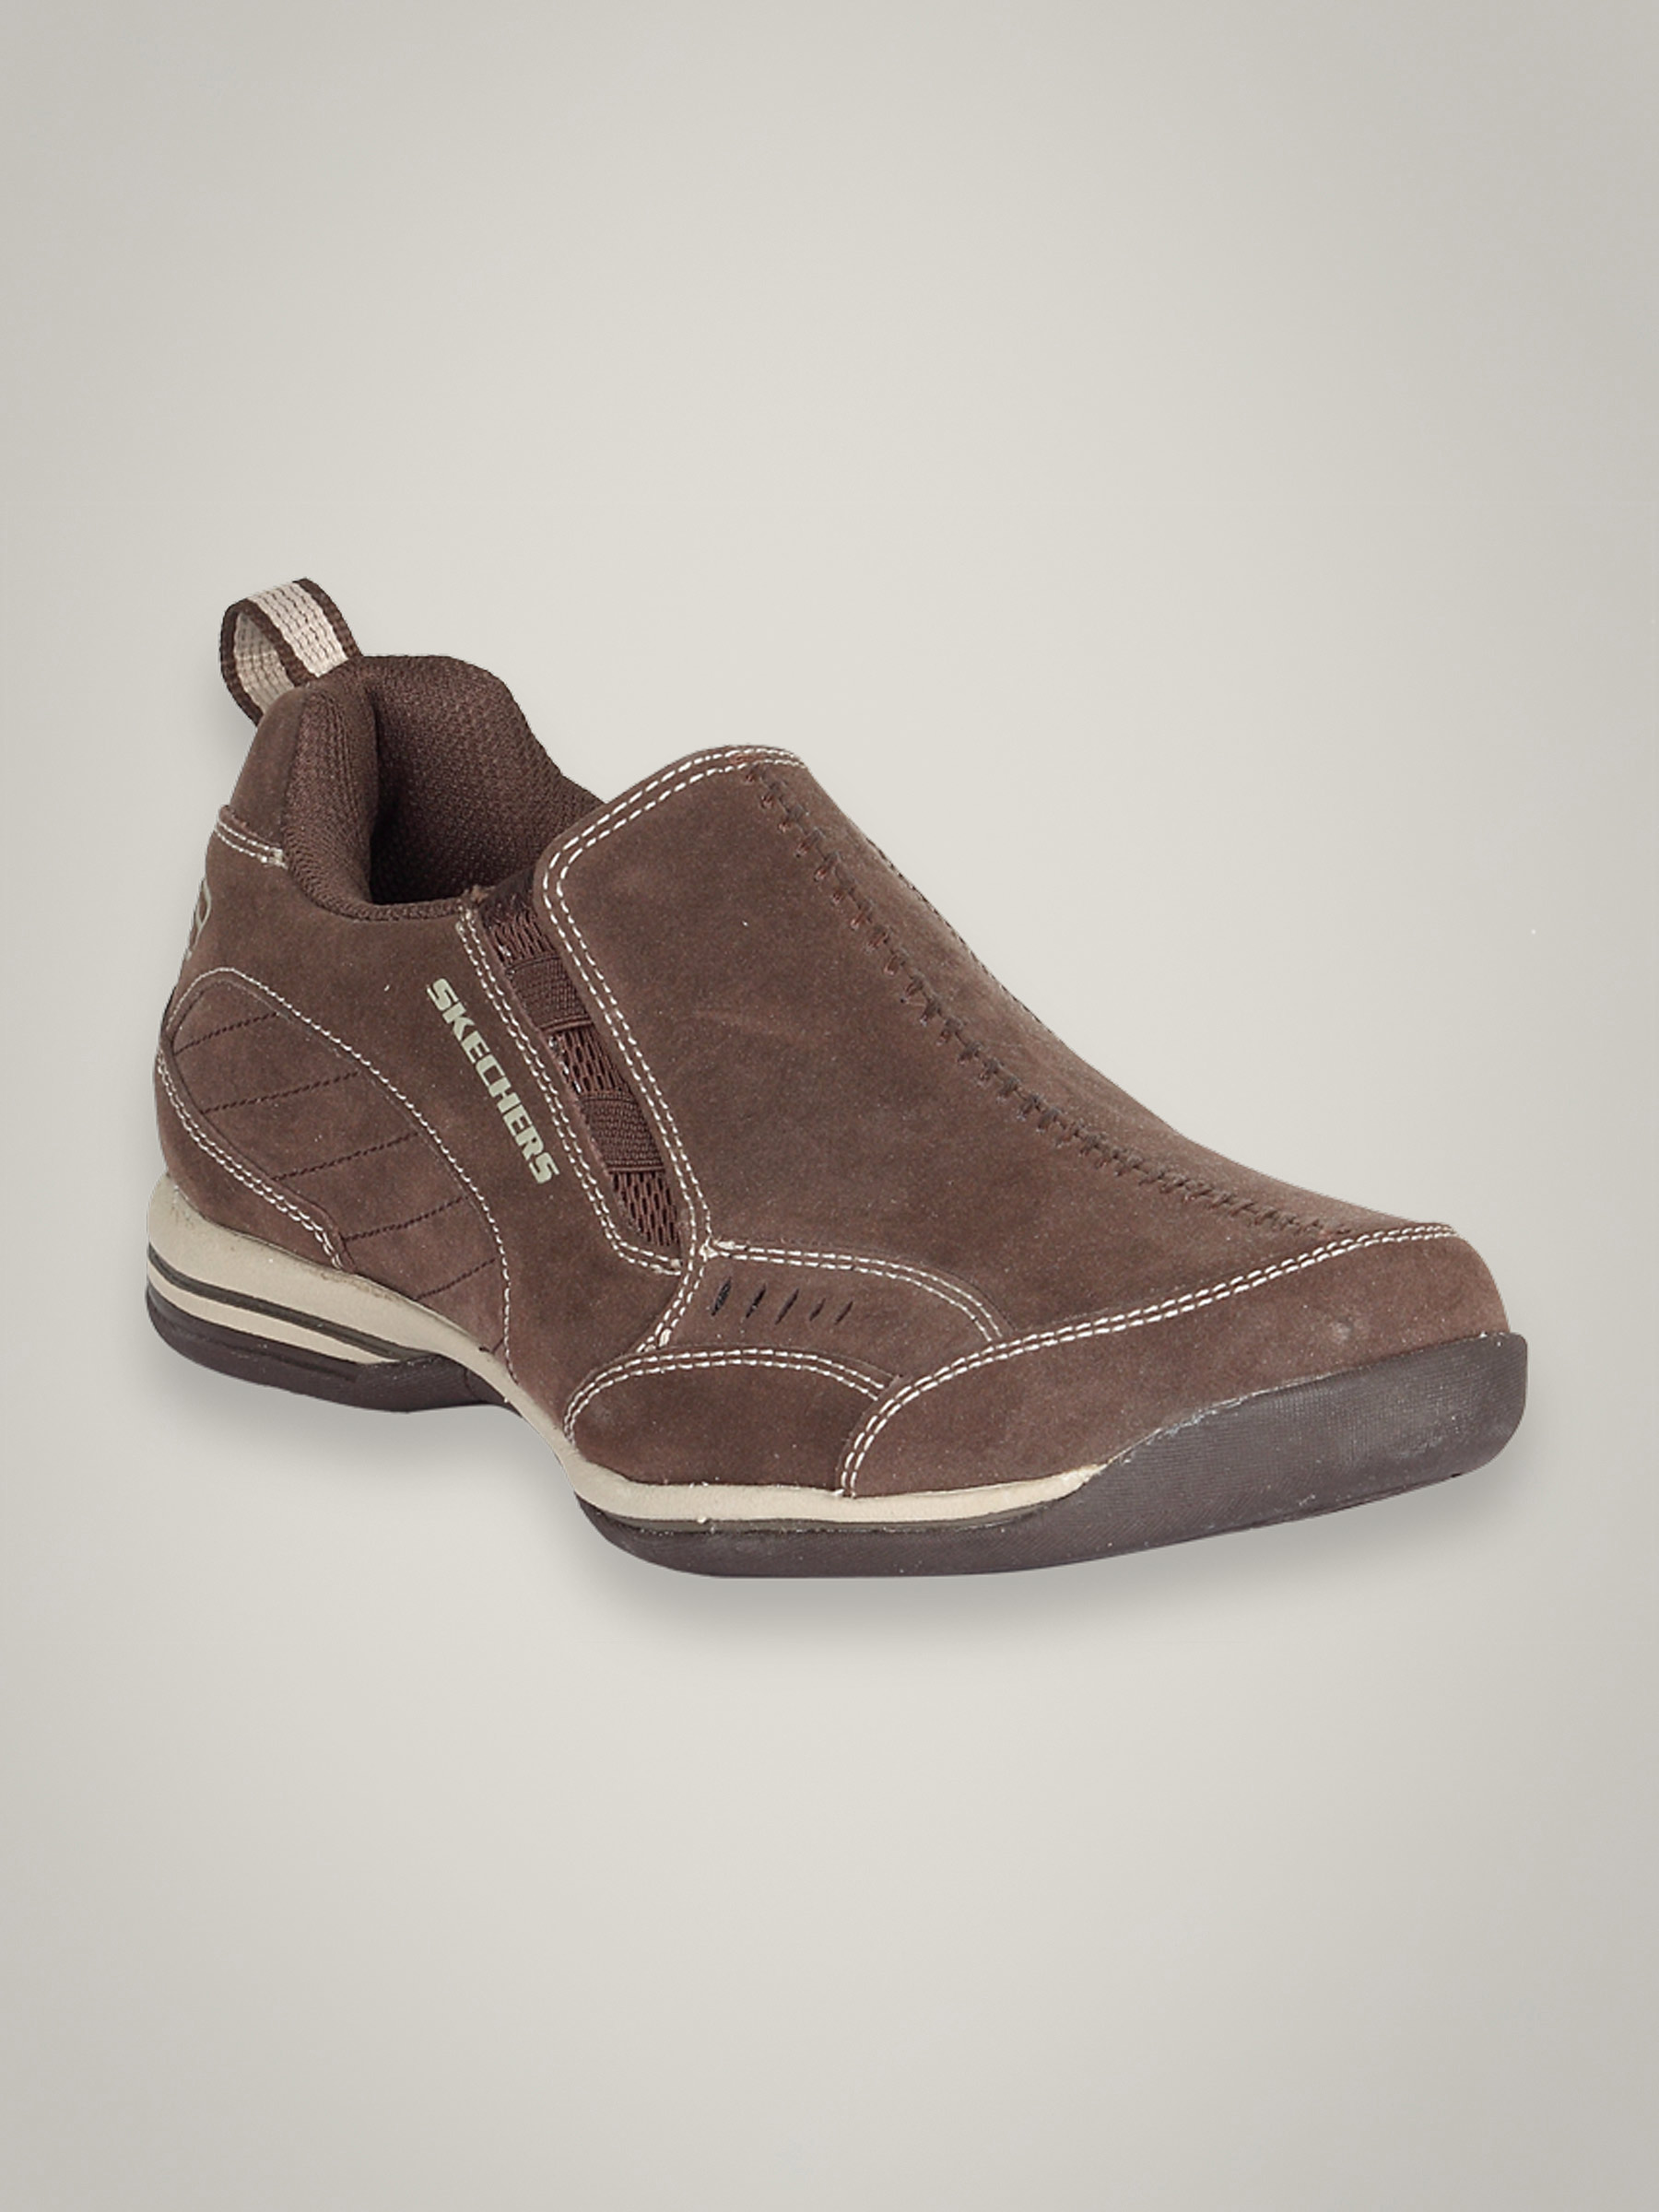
Skechers Men's Seguae-Deposit Chocolate Shoe
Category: Footwear / Shoes / Casual Shoes
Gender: Men
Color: Brown
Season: Winter 2015
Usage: Casual